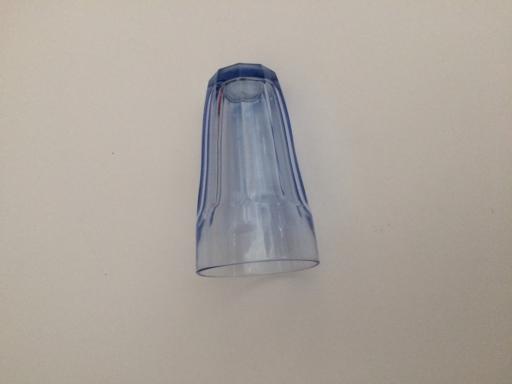
Label: glass